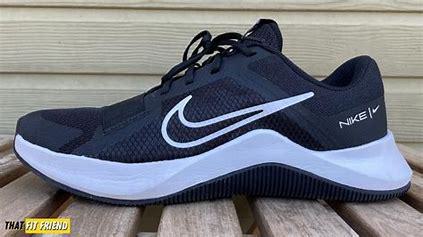
Brand: Nike
Model: MC 2